Electra Collins Doren

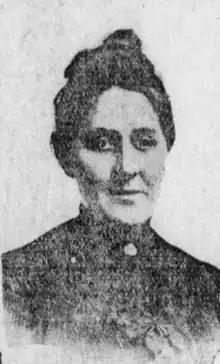

Electra Collins Doren (December 4, 1861 – March 4, 1927) was a suffragist and library scientist who started the United States' first book wagon service. She was the longtime director of the Dayton Public Library and Museum in the early 20th century.